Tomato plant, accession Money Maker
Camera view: horizontal (90 deg, fisheye); turntable rotation: 120 degrees
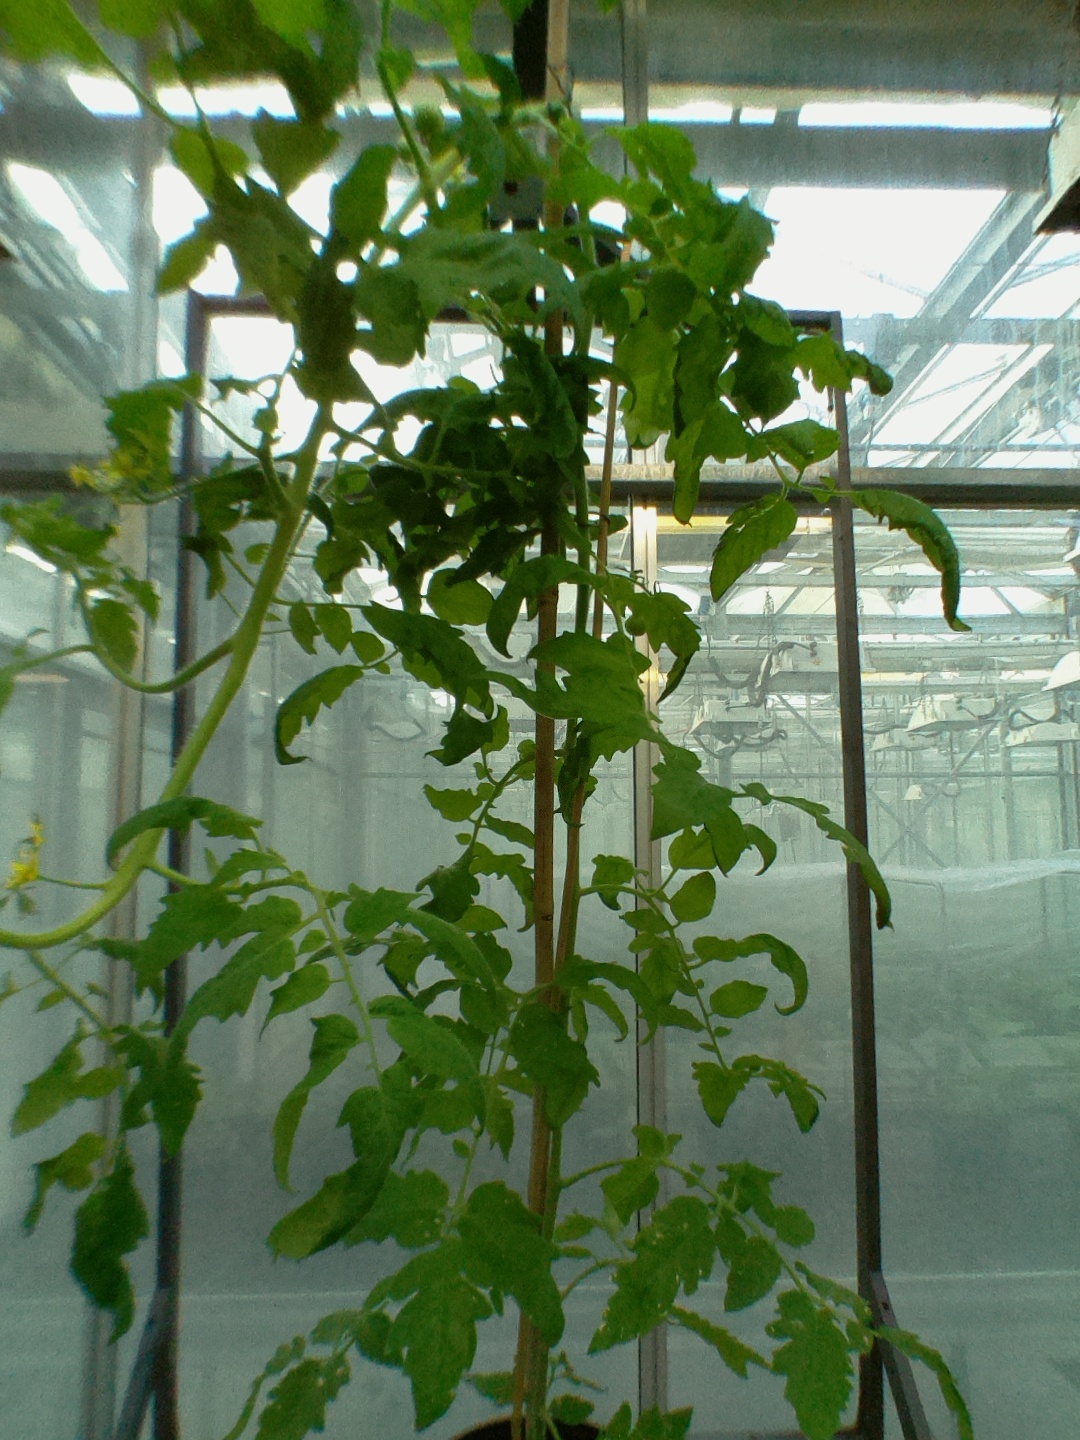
BBCH growth stage 71: 10%-20% of final fruit size